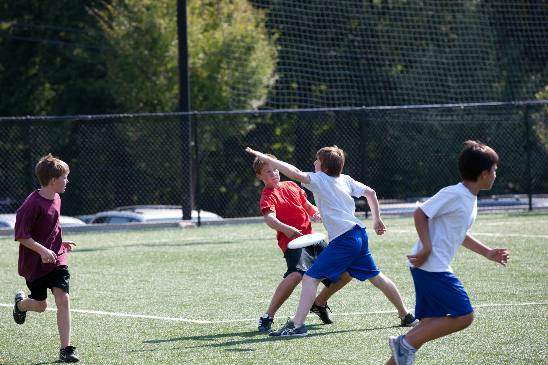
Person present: Yes